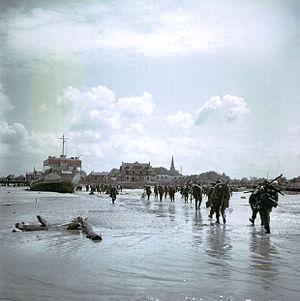
Ces soldats de l'infanterie canadienne débarquent sur la plage de Juno Beach. En arrière-plan, on aperçoit Bernières-sur-Mer. Les soldats canadiens marchent en direction de Bernières-sur-Mer.
Bernières-sur-Mer est une commune française, située dans le département du Calvados en région Normandie, peuplée de 2 308 habitants.
L'Unité de film et de photographie de l'Armée canadienne était une unité de l'Armée canadienne fondée en 1941 dans l'objectif de documenter les opérations militaires de la Seconde Guerre mondiale. Elle fut la dernière unité du genre à être créée parmi les Alliés.
Ken Bell fut un photographe photojournaliste canadien pendant la Seconde Guerre mondiale qui couvrit les événements en France, Belgique, Hollande et Allemagne.